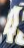
Number: 4